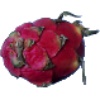
Label: red_pitahaya